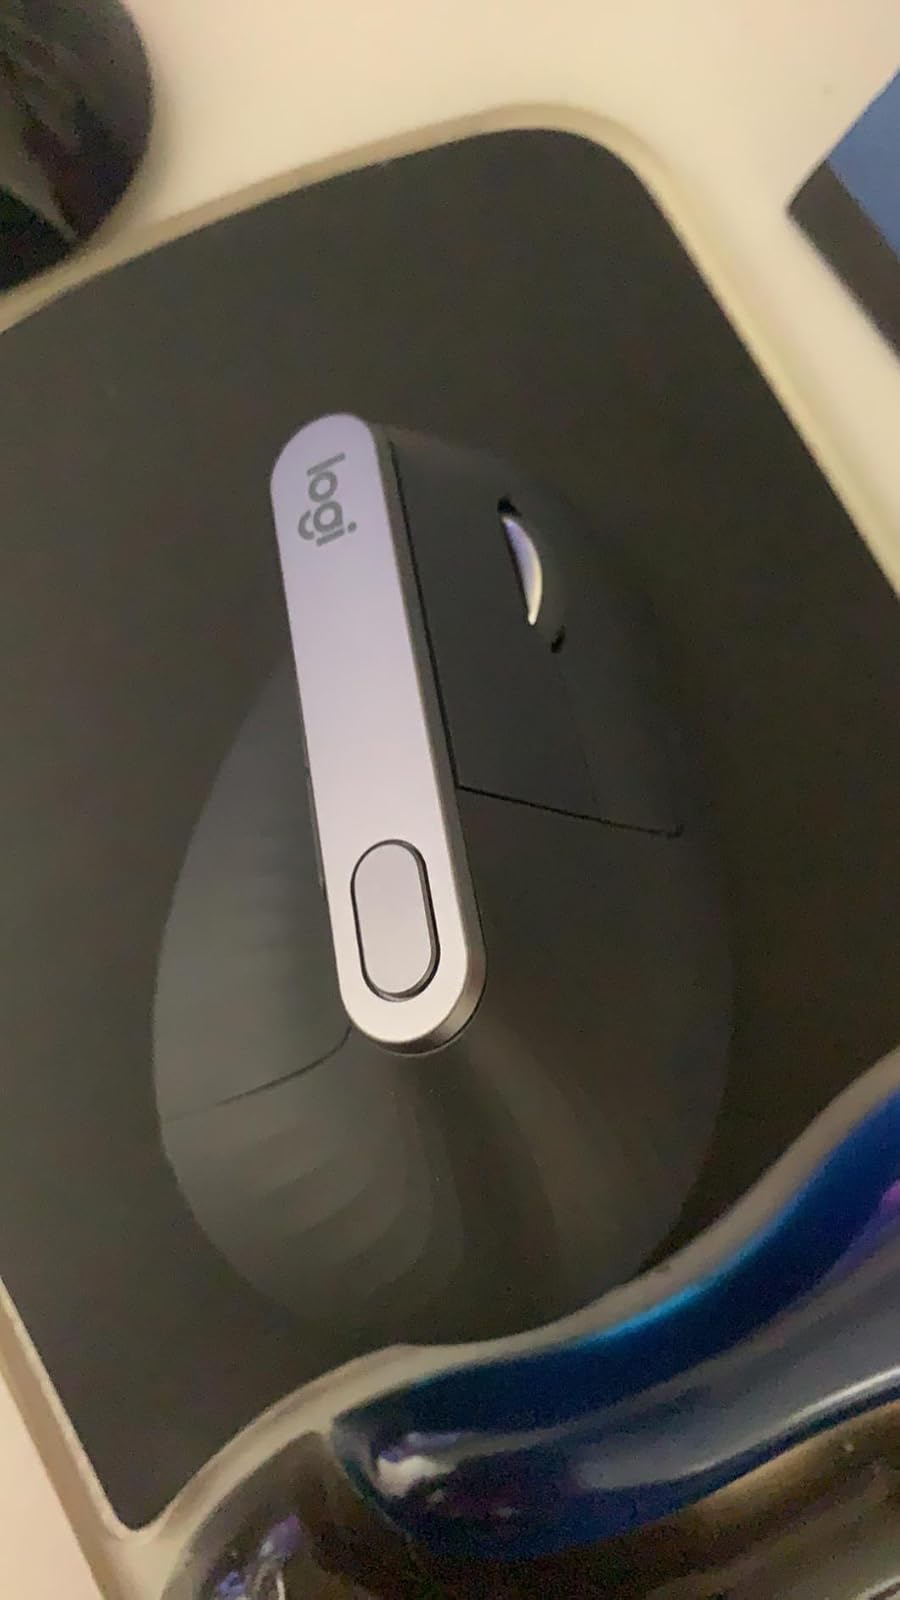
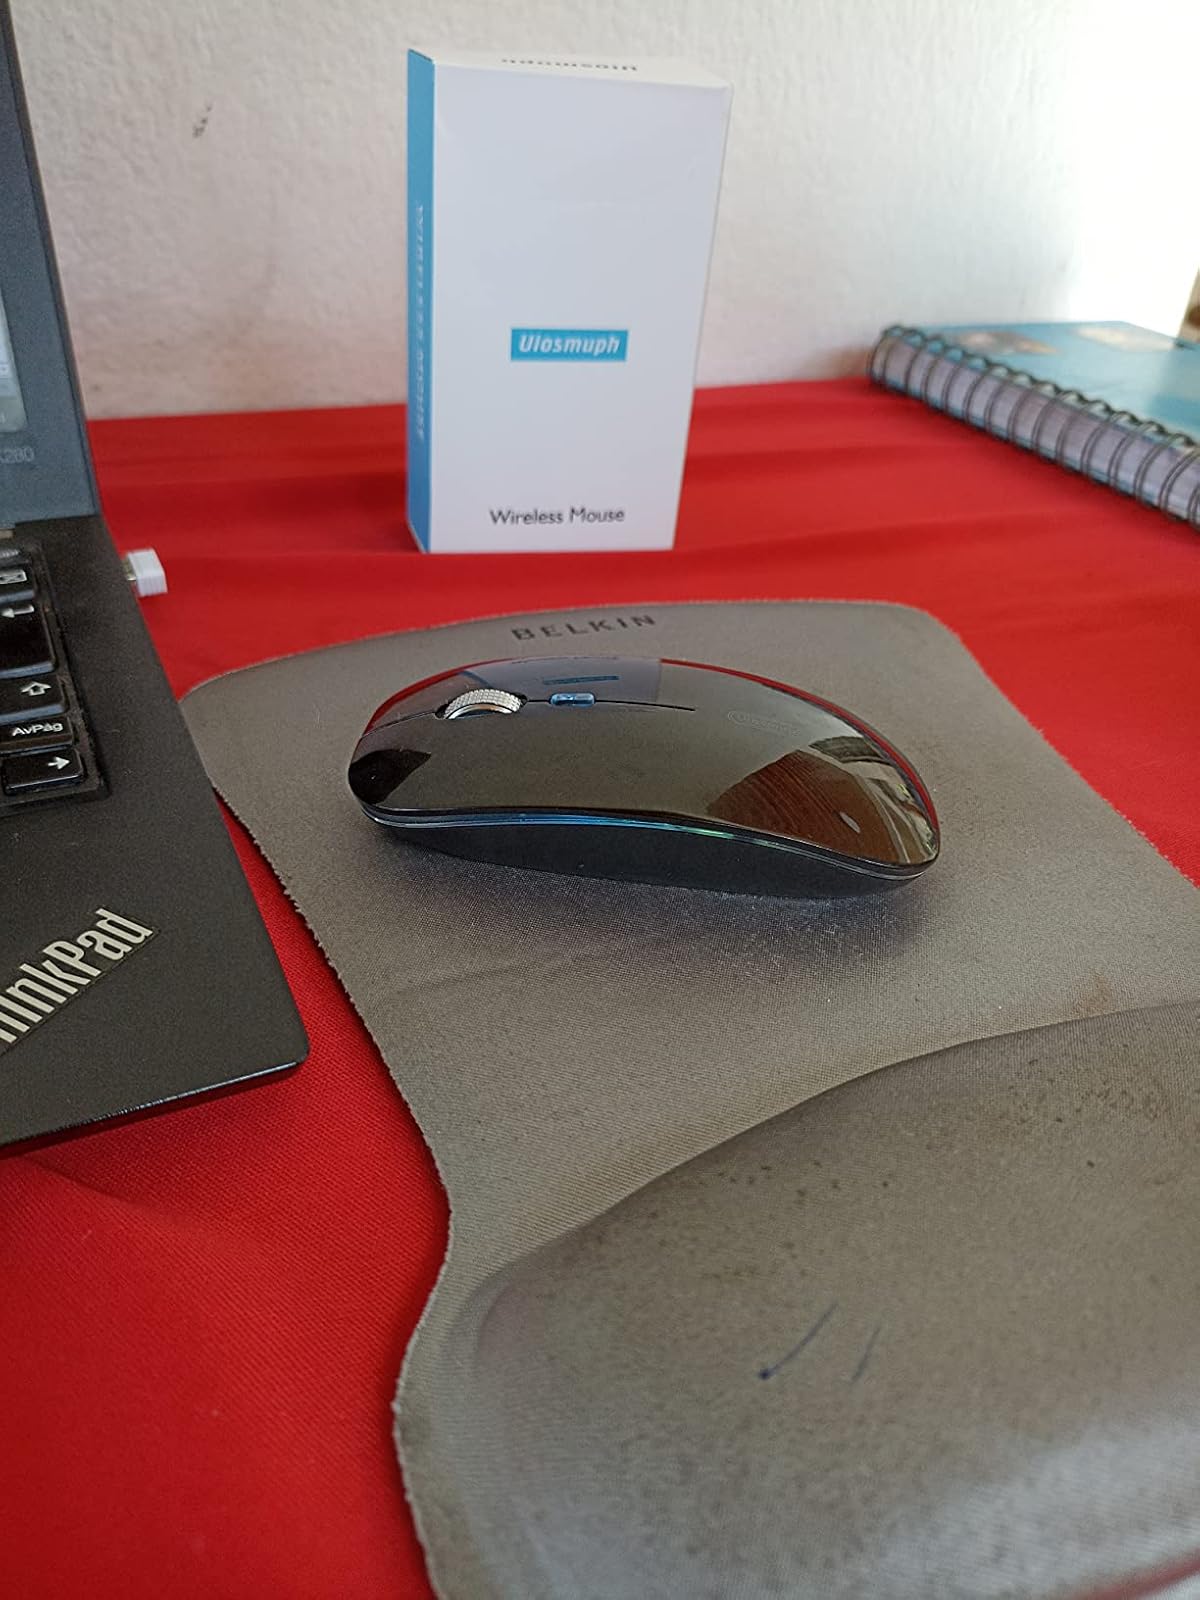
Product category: mouse
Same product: no